Car

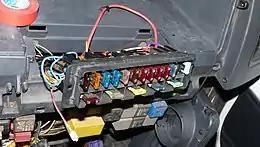
Panel for fuses and circuit breakers

Cars are equipped with controls used for driving, passenger comfort, and safety, normally operated by a combination of the use of feet and hands, and occasionally by voice on 21st-century cars. These controls include a steering wheel, pedals for operating the brakes and controlling the car's speed (and, in a manual transmission car, a clutch pedal), a shift lever or stick for changing gears, and a number of buttons and dials for turning on lights, ventilation, and other functions. Modern cars' controls are now standardised, such as the location for the accelerator and brake, but this was not always the case. Controls are evolving in response to new technologies, for example, the electric car and the integration of mobile communications.